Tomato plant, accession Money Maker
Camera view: bottom (45 deg); turntable rotation: 90 degrees
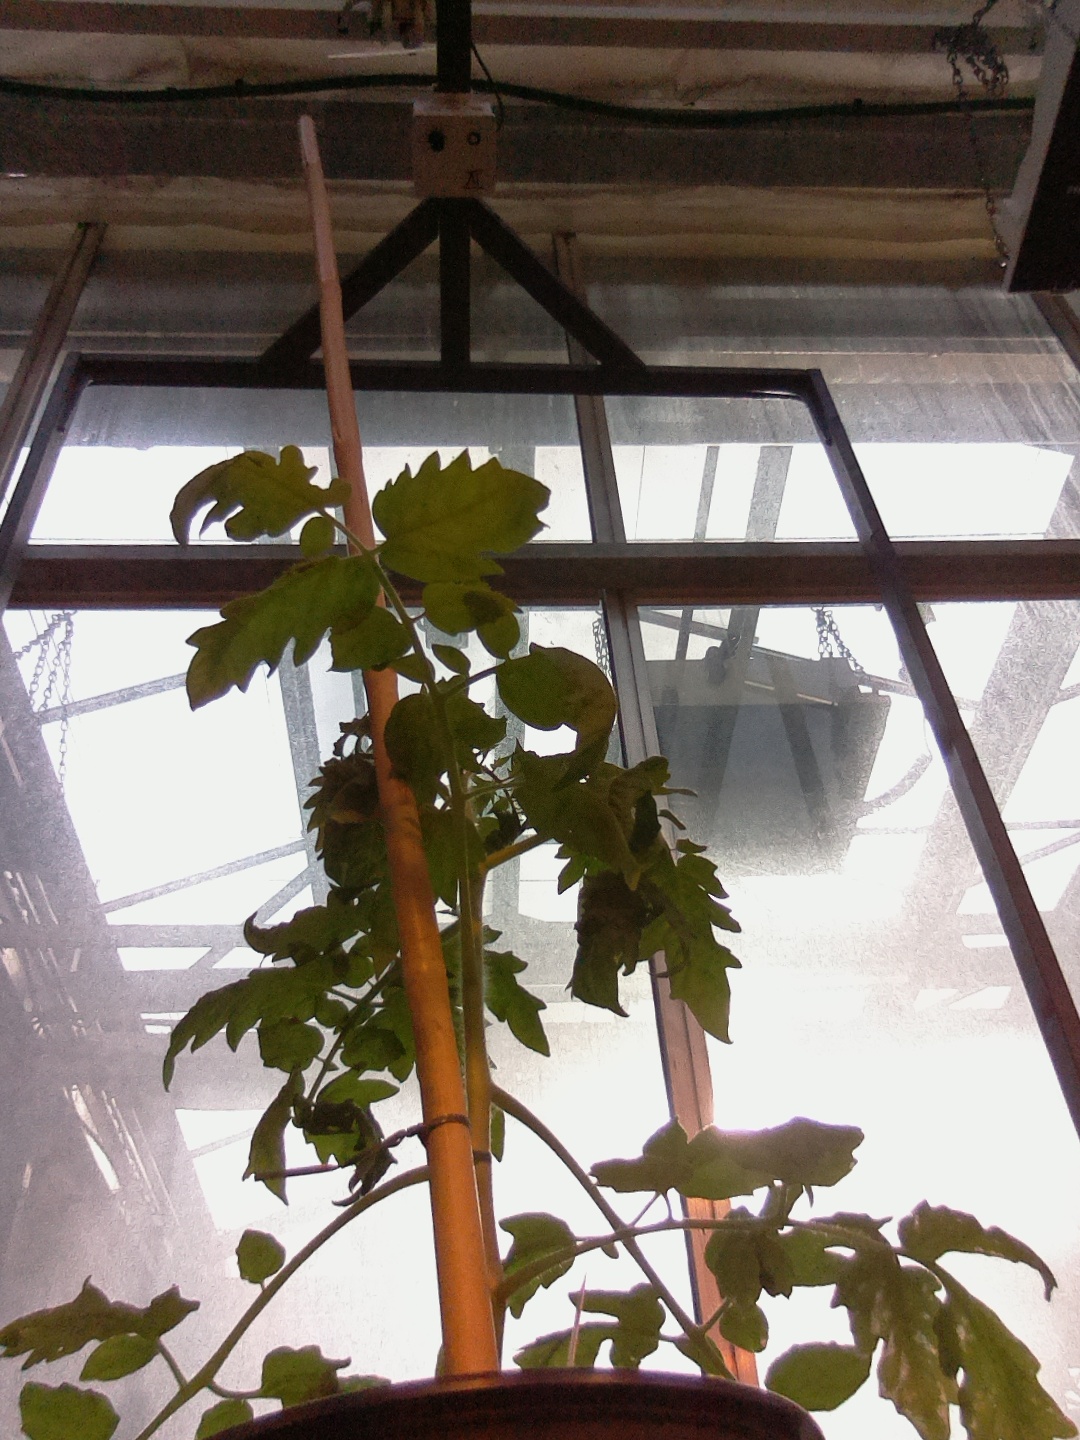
BBCH growth stage 14: 8 of true leaves visible